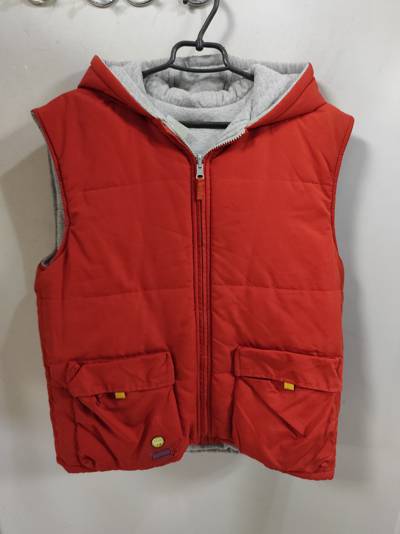
Waste category: clothes